Aviatik C.VI

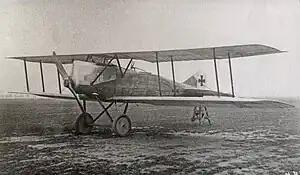
An oblique view of the prototype Aviatik C.VI, 1916

The Aviatik C.VI was a prototype German biplane observation aircraft built by Aviatik during World War I. Based on the earlier Aviatik C.V, the C.VI had a more powerful engine and other improvements. Only a single aircraft was built.